Wardour Street

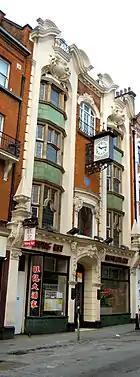
The former premises of Willy Clarkson on Wardour Street

Wardour Street is a street in Soho, City of Westminster, London. It is a one-way street that runs north from Leicester Square, through Chinatown, across Shaftesbury Avenue to Oxford Street. Throughout the 20th century the West End street became a centre for the British film industry and the popular music scene.